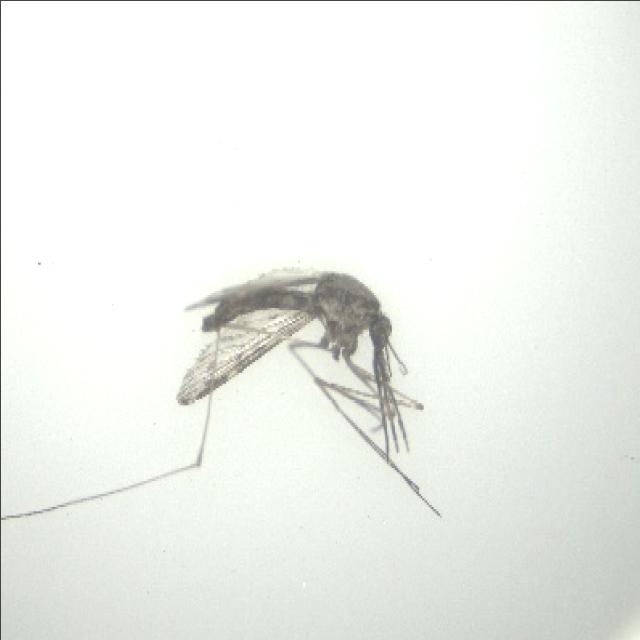
Species: anopheles_sinensis